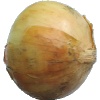
Label: Onion White 1